National Army (Ireland)

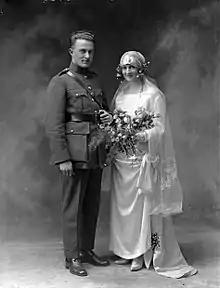
Wedding of Major Michael Joseph Bishop and Patricia Foley, 1924. "Major" Bishop (ranks were not fully standardised in the 1920s) was actually a colonel, as indicated by the three dark bands on his collar.

In March 1922, there was a major stand-off between up to 700 National Army and anti-treaty IRA in Limerick over who would occupy the military barracks being vacated by departing British troops. The situation was temporarily resolved in April when the two sides agreed to occupy two barracks each. In April 1922 Brigadier-General George Adamson – one of the founders of the National Army – was shot dead by the IRA in Athlone. In early May 1922 there was an even more serious clash in Kilkenny, when the IRA occupied the centre of the town and 200 National Army troops were sent from Dublin to disperse them. 18 people were killed in the fighting in Kilkenny. In a bid to avoid an all-out civil war, both sides agreed to a truce on 3 May 1922.